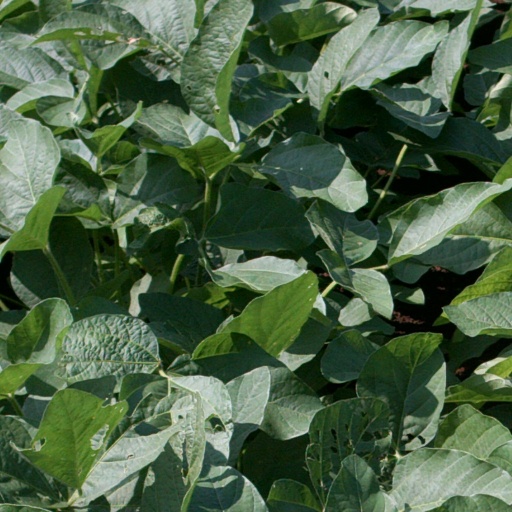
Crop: soybean